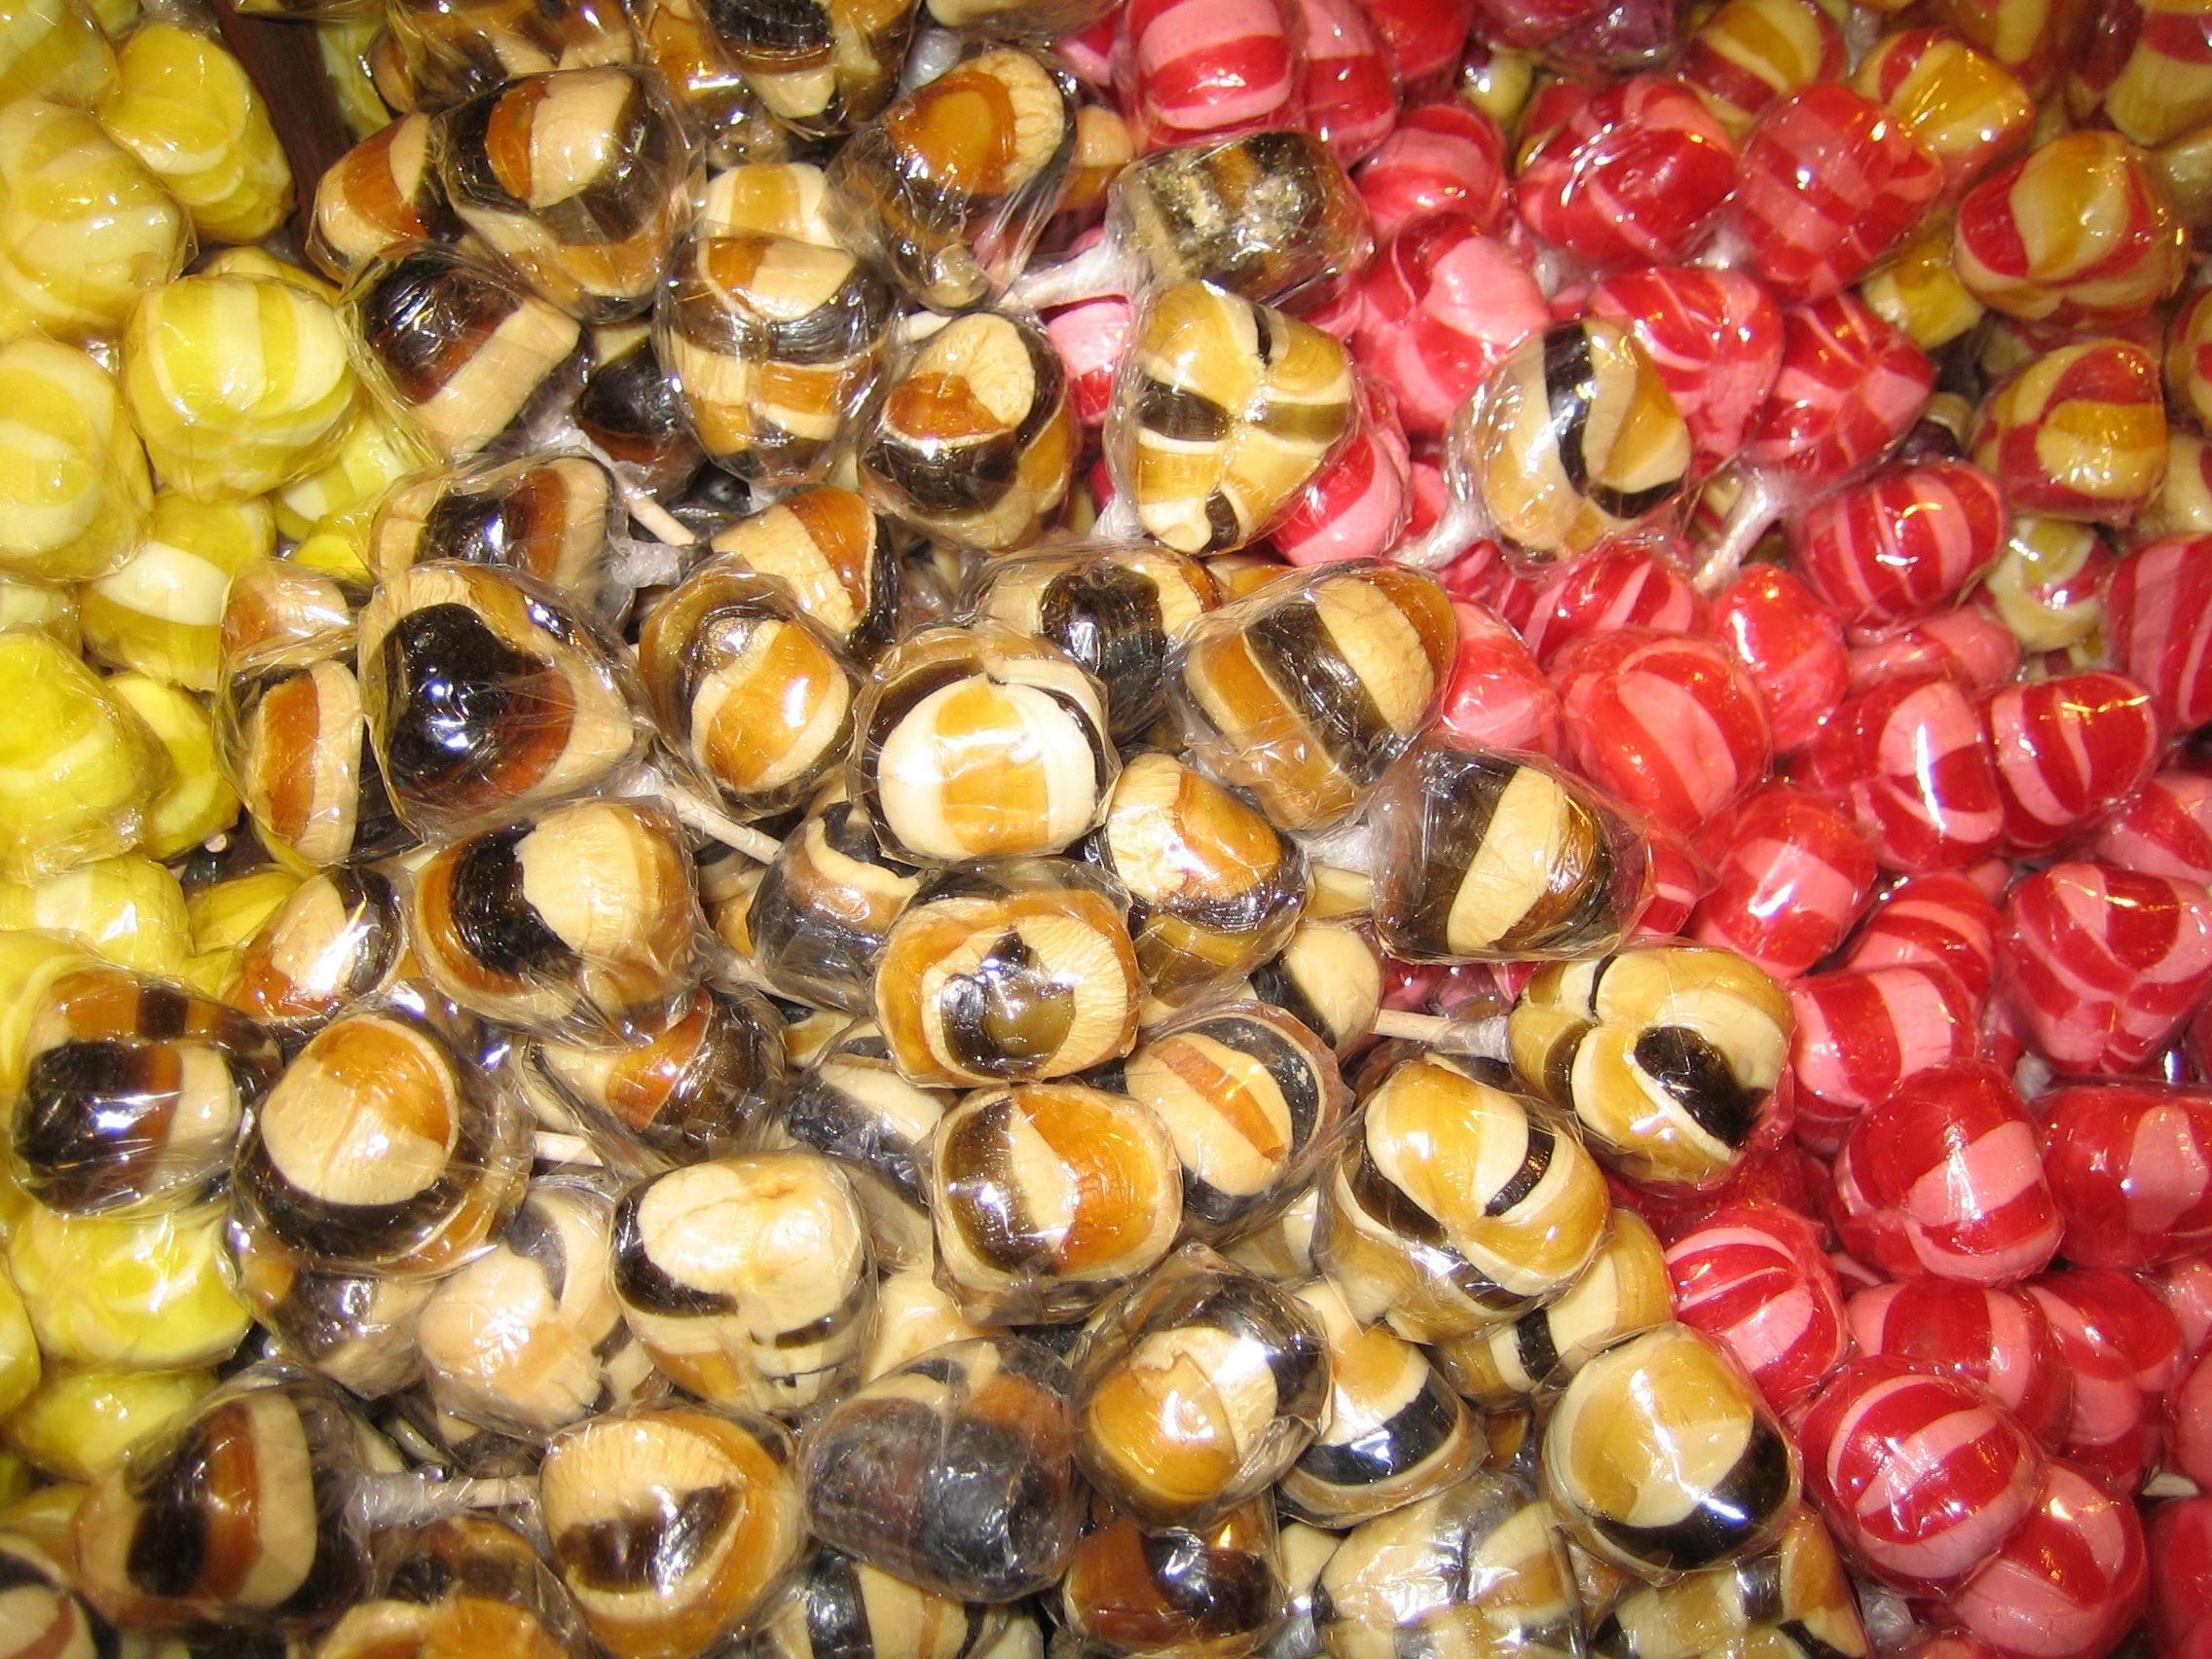
plant, fruit, dish, food, produce, cuisine, candy, candy store, flowering plant, land plant, boiled sweets